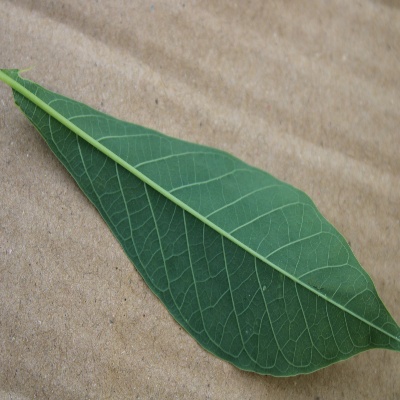
Crop: Cassava
Condition: healthy